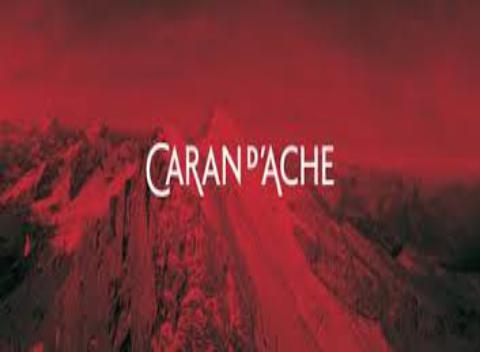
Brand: caran d'ache
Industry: Necessities